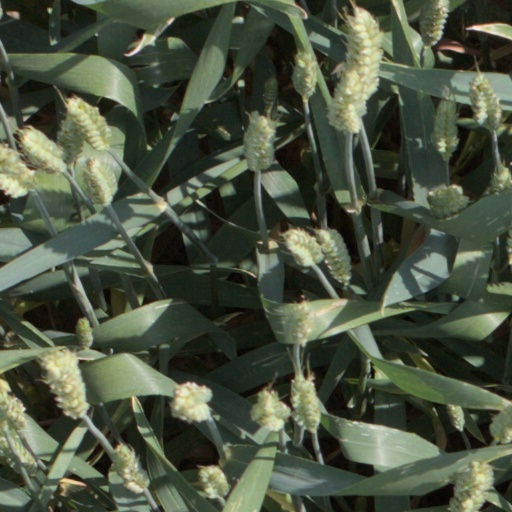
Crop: wheat